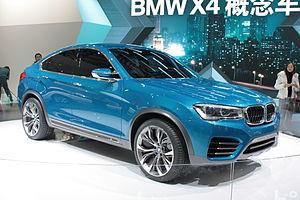
BMW X4 est la designation commerciale de deux générations de véhicule du segment des SUV compacts du constructeur automobile allemand BMW. Celle-ci entre dans la catégorie Sports Activity Coupe du constructeur, étant positionnée dans la gamme comme étant la variante coupé du SUV compact BMW X3.